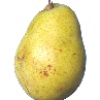
Label: pear_monster